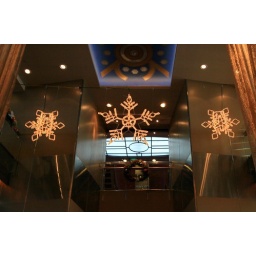
I had a good time walking around the ship taking these photos. I love Christmas!